Martin Stevens (politician)

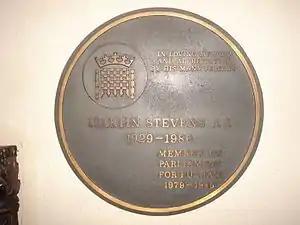
Memorial plaque, All Saints, Fulham, London

Stevens was educated at Orley Farm School, Bradfield College and Trinity College, Oxford, and was a company director for Granada Television International. He served as a member of the London County Council from 1955 to 1958 and a councillor on Camberwell Borough Council from 1959 to 1965.